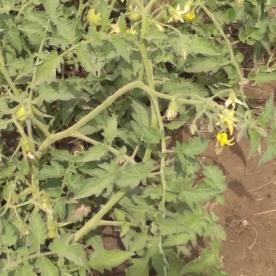
Crop: Tomato
Condition: healthy-leaf